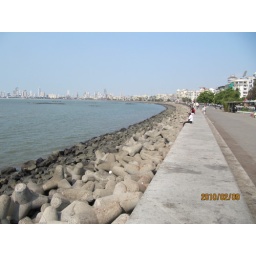
Way over yonder is the proper beach - Chowpatty Beach - with proper sand ...